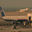
Label: airplane